Margie Gibson

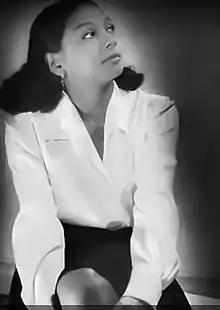
Gibson 1941

Margie Gibson (March 29, 1916 – December 9, 1990) was an American jazz composer and arranger of South Asian descent. Gibson broke the color line by having her music played and recorded by some of the leading white bands of the time. She was not primarily an instrumentalist and stayed largely behind the scenes.